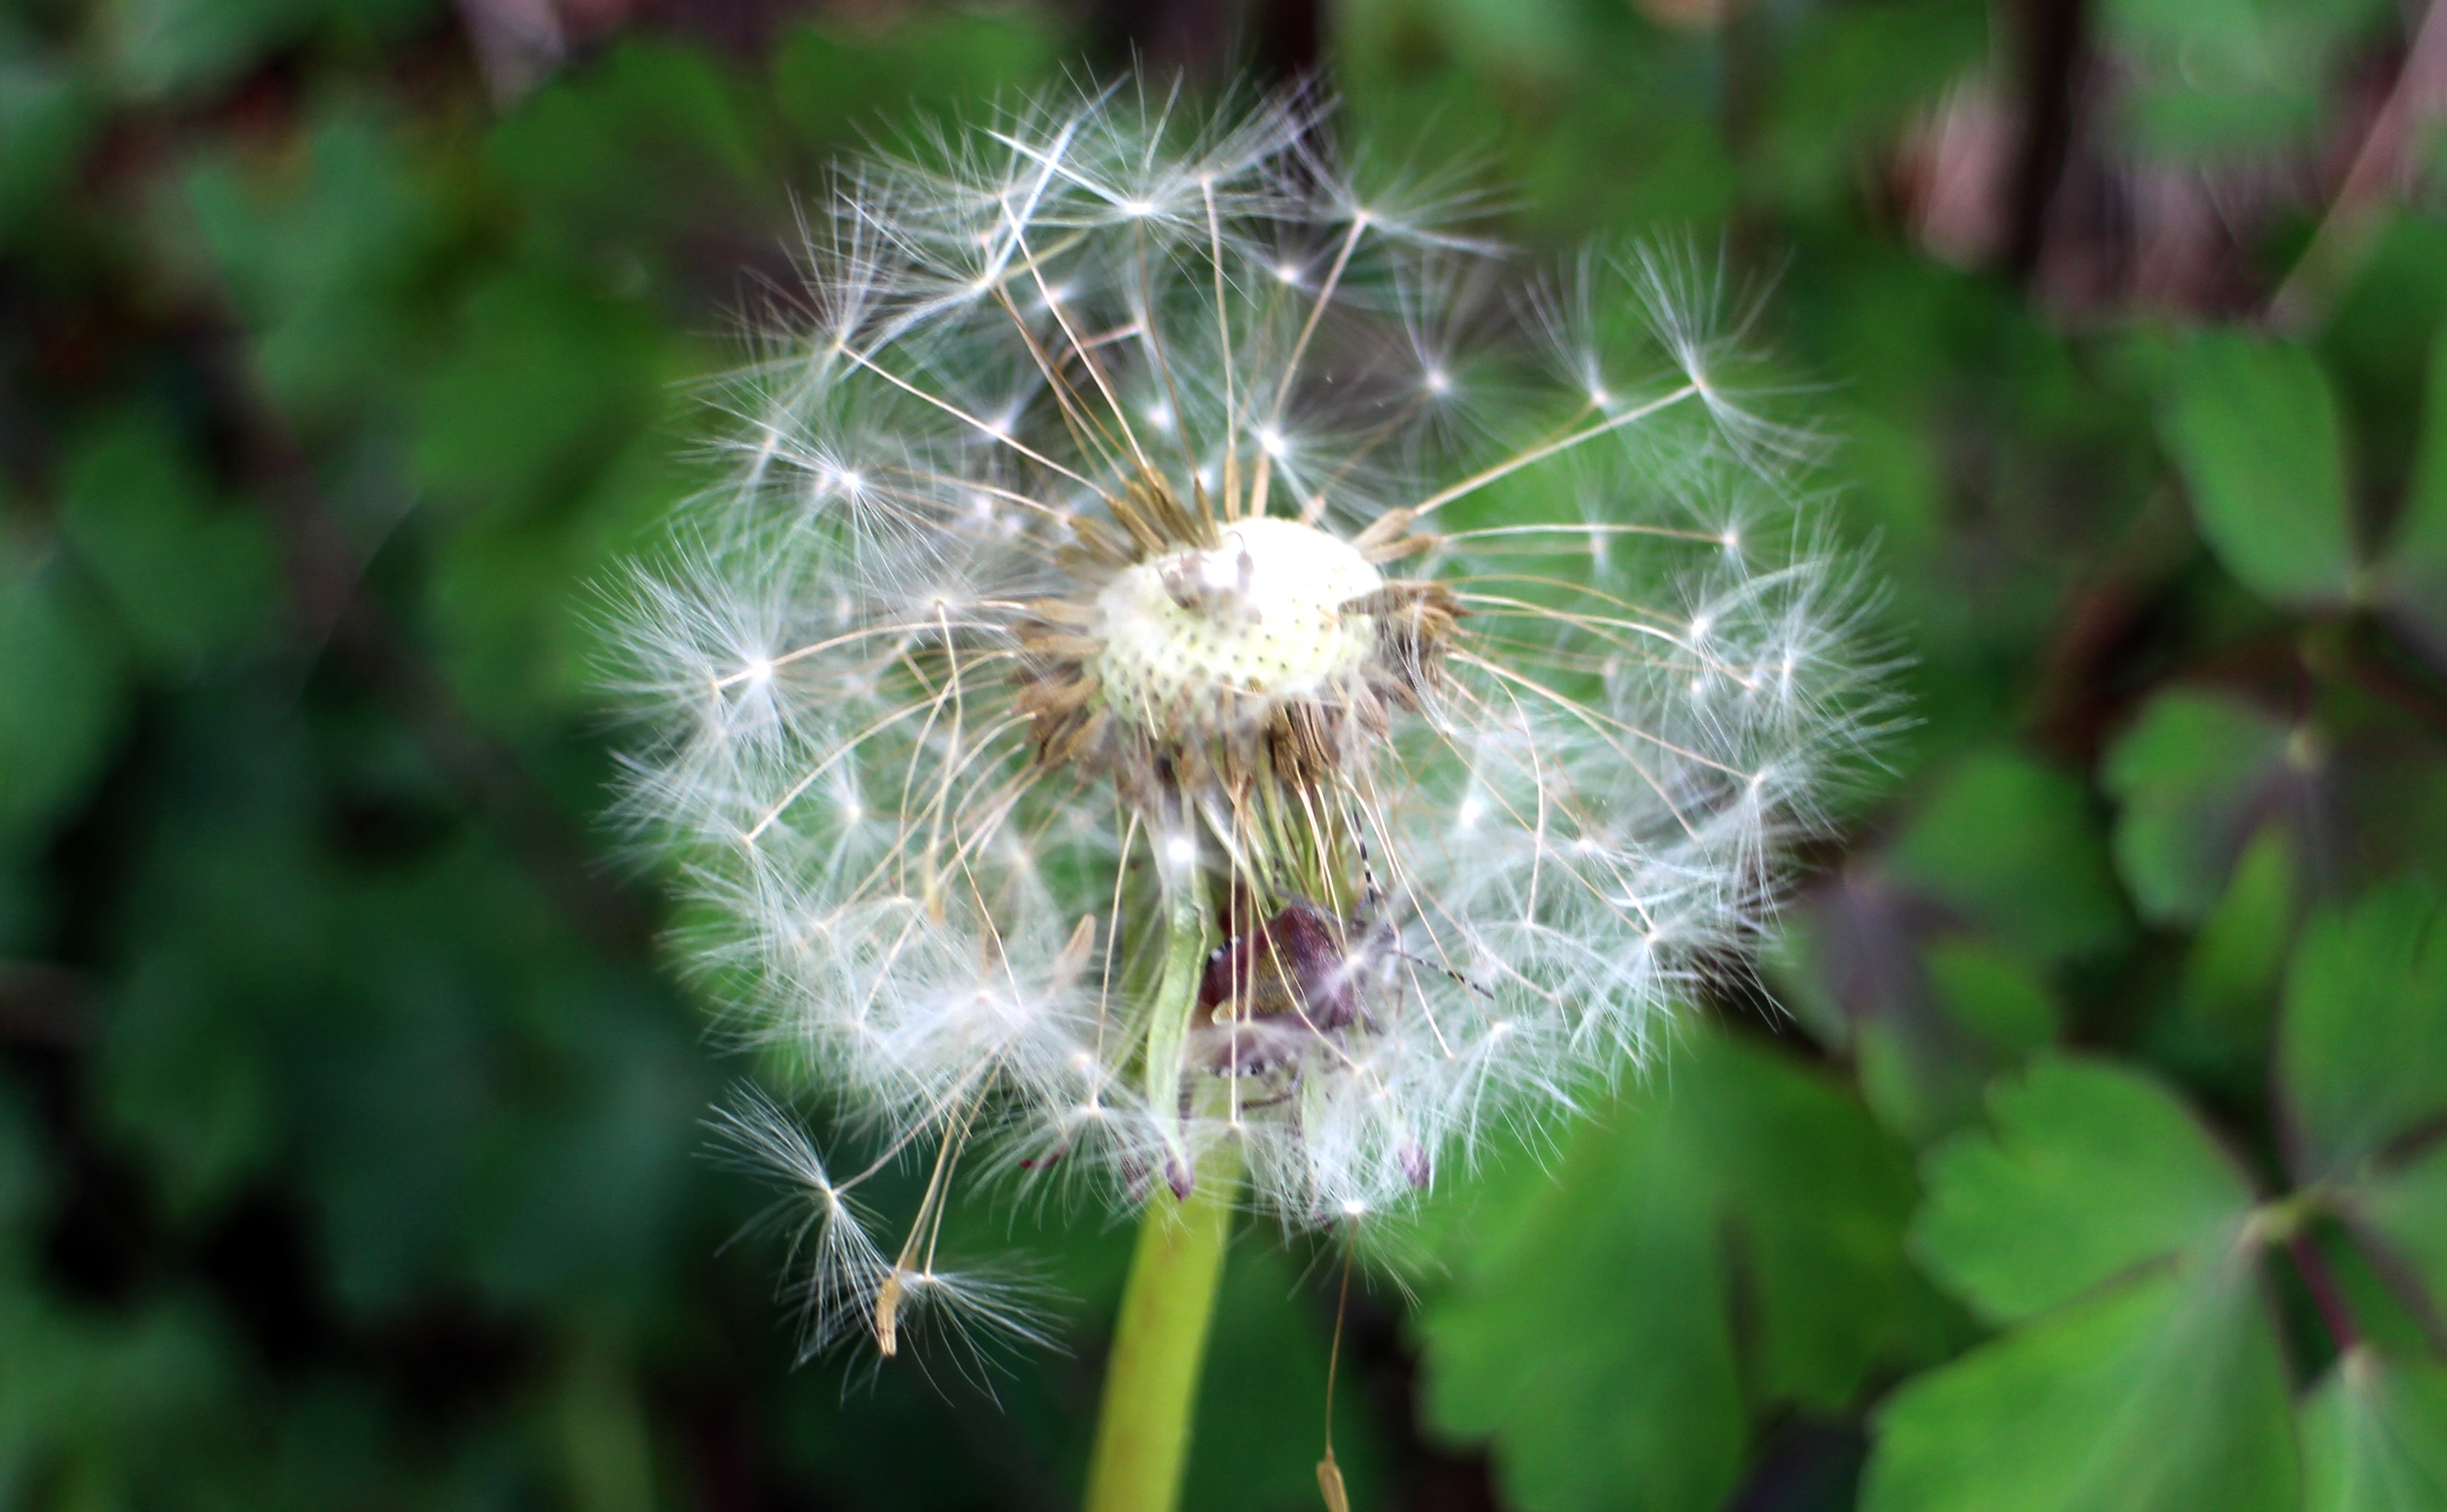
nature, grass, blossom, plant, photography, meadow, dandelion, flower, bloom, green, botany, close, flora, wildflower, close up, pointed flower, thistle, macro photography, flowering plant, daisy family, grass family, plant stem, land plant, thorns spines and prickles